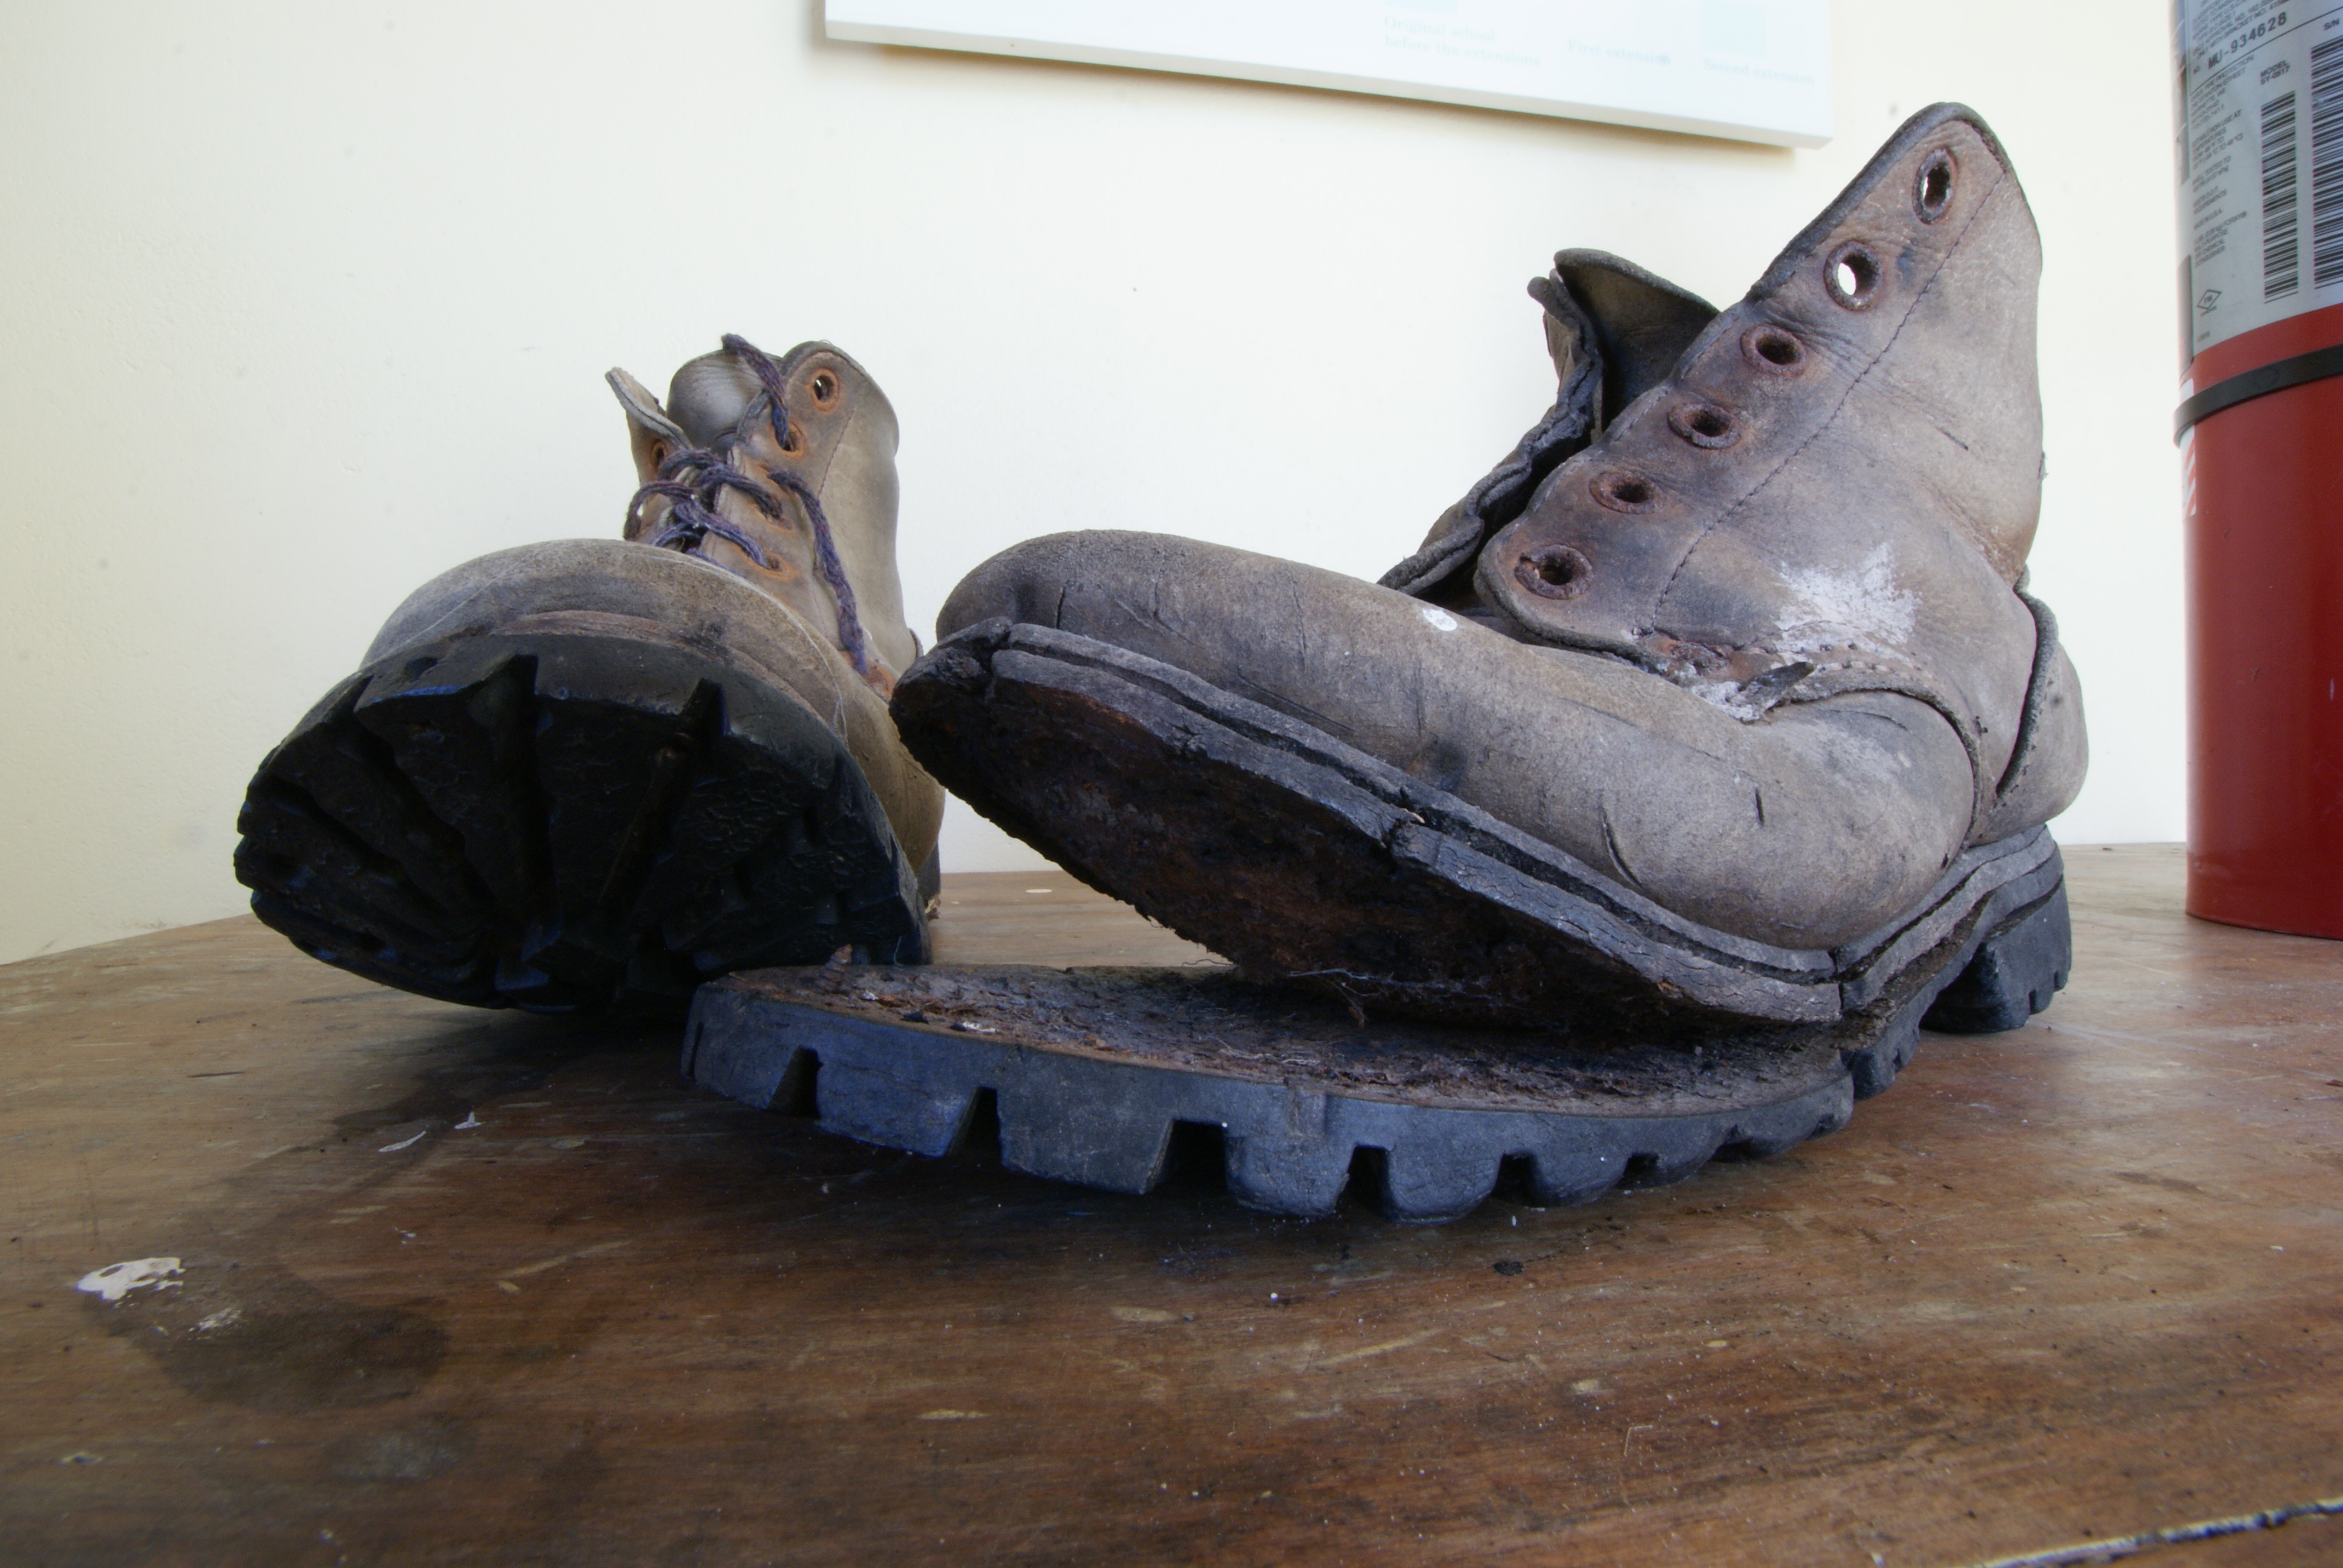
shoe, wood, leather, boot, leg, statue, spring, sculpture, art, publicdomain, boots, footwear, oldboots, outdoor shoe